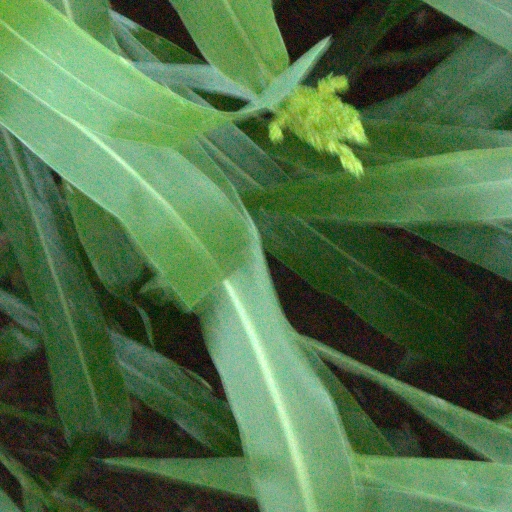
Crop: sorghum